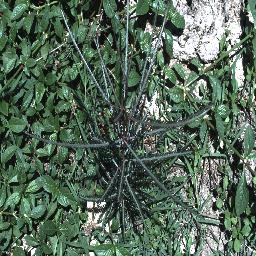
Label: parkinsonia